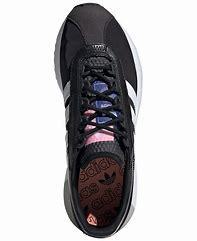
Brand: Adidas
Model: SL Andridge